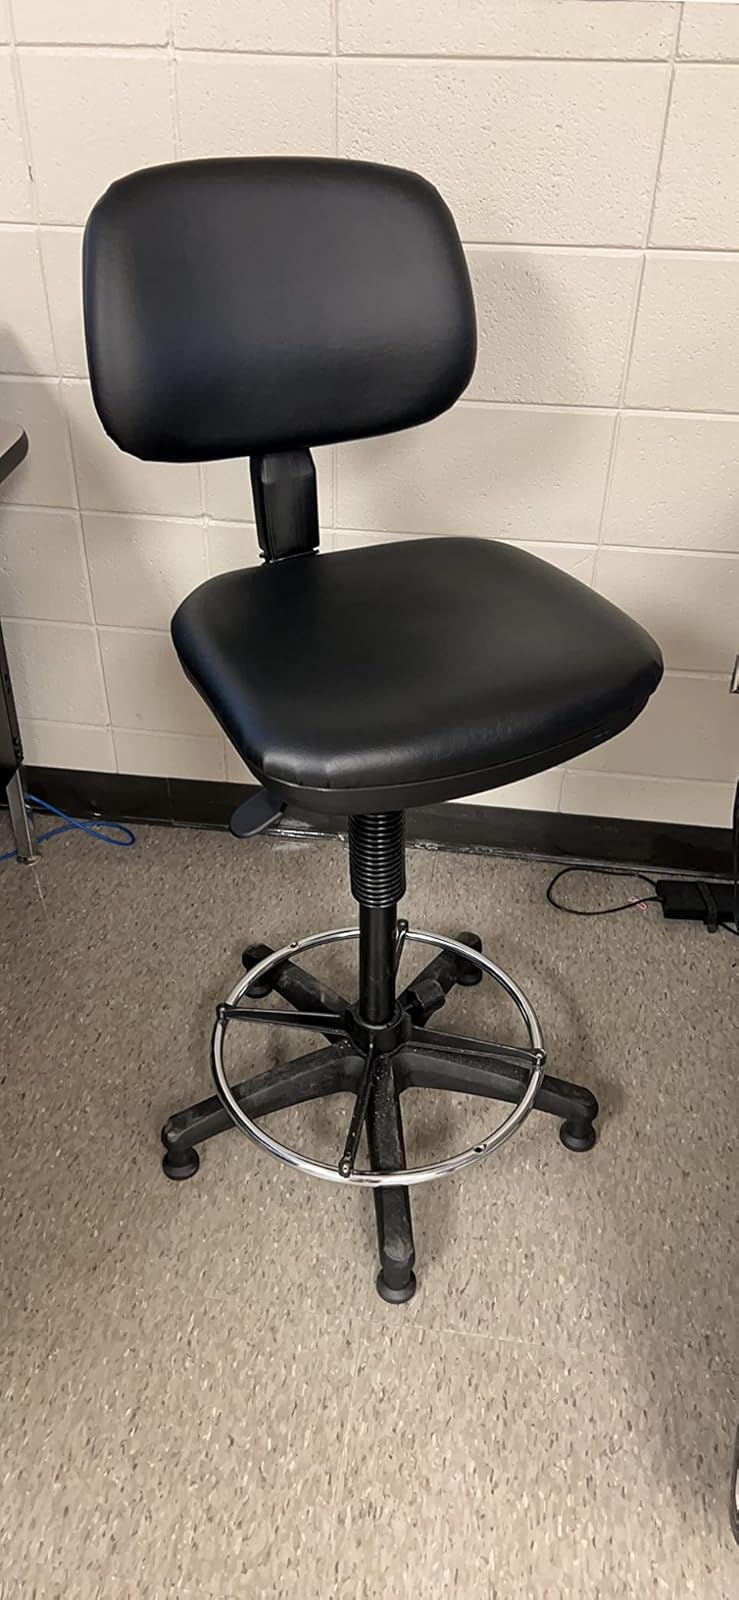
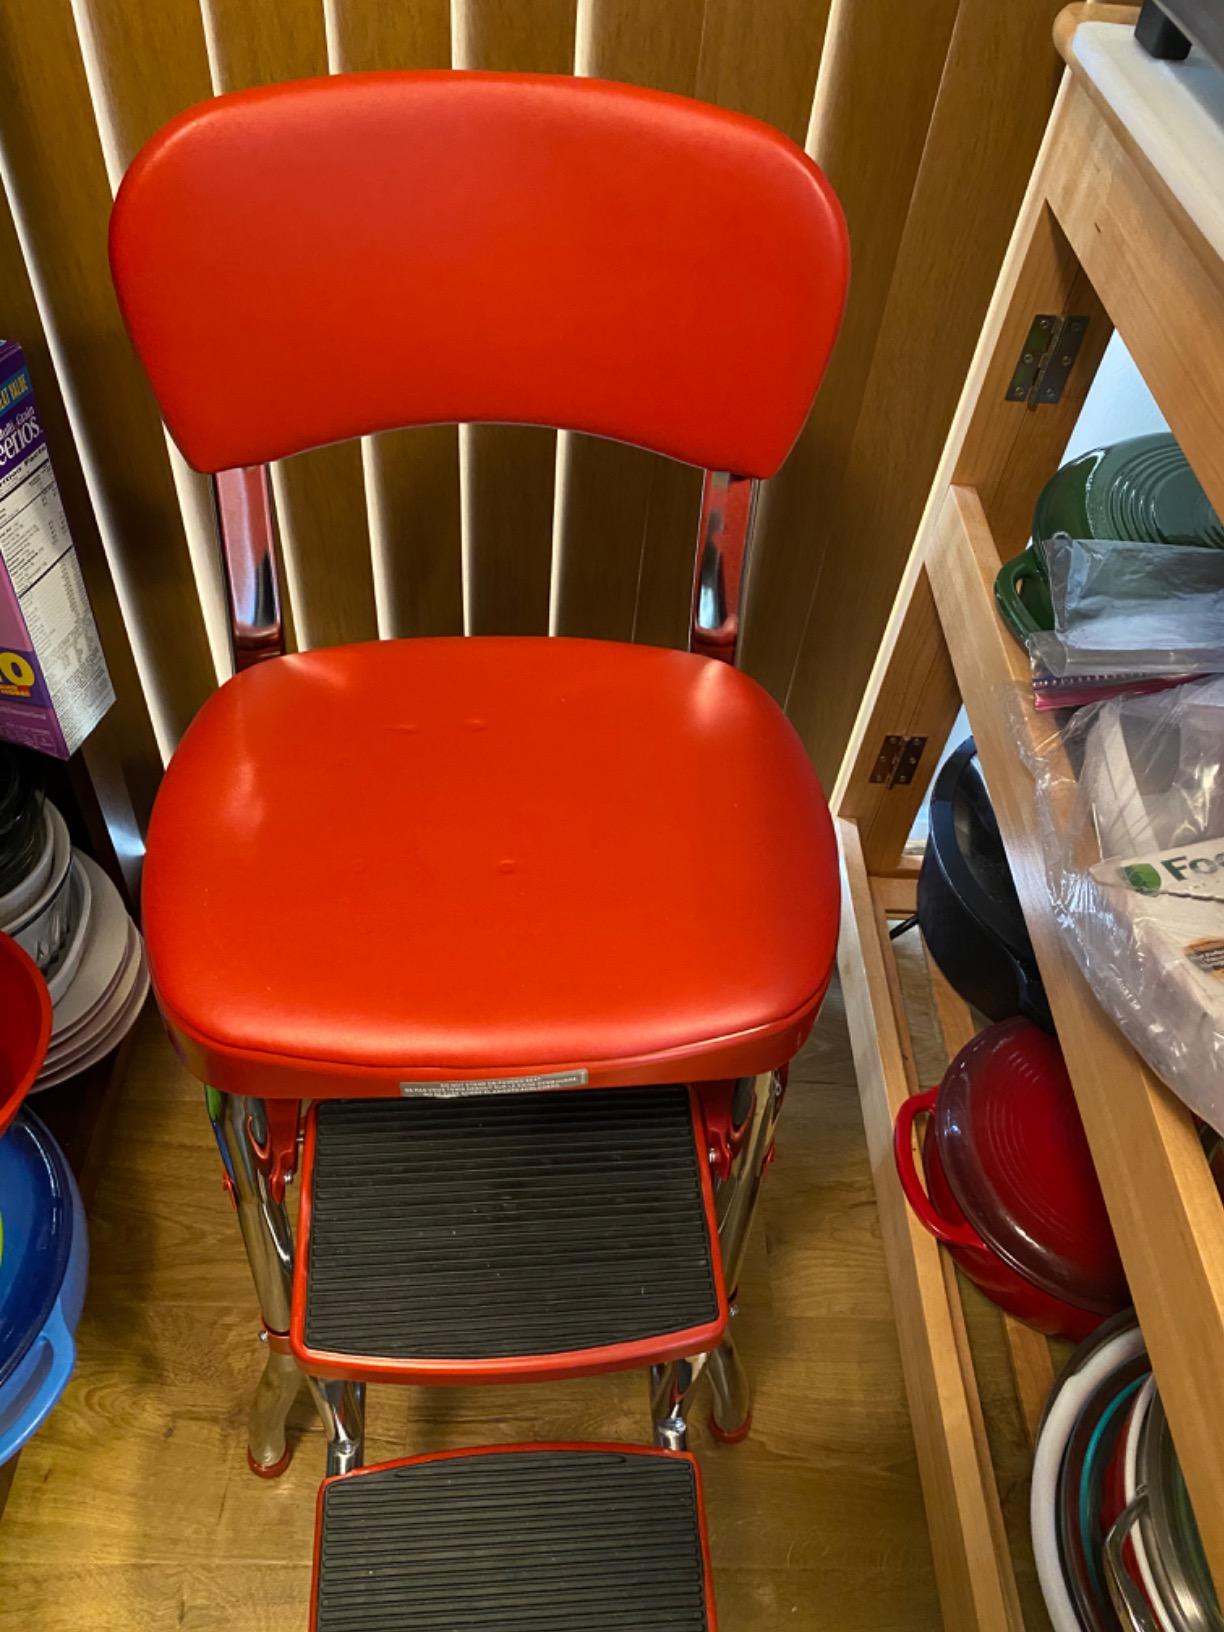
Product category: items_chair
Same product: no